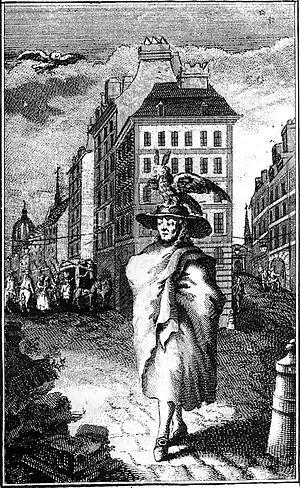
Les Nuits révolutionnaires est une mini-série française en sept épisodes d'une heure, créée par Charles Brabant d'après le roman Les Nuits de Paris de Nicolas Restif de la Bretonne. Cette coproduction des chaînes FR3, La Sept et MR Arts est diffusée à partir du 5 octobre 1989, dans le cadre du bicentenaire de la révolution française.
Nicolas Edme Restif, dit Restif de La Bretonne, également épelé Rétif et de La Bretone, est un écrivain français né le 23 octobre 1734 à Sacy et mort le 3 février 1806 à Paris.